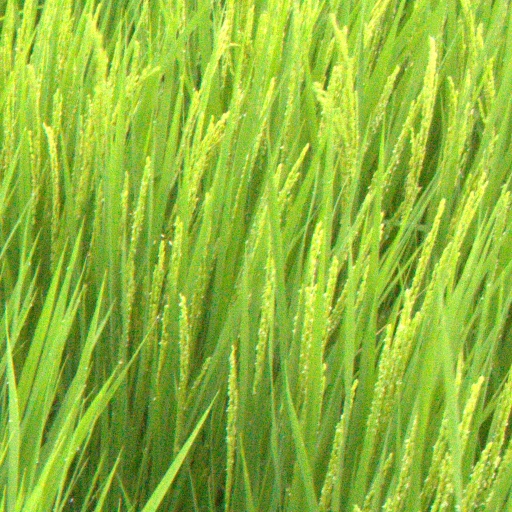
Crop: rice